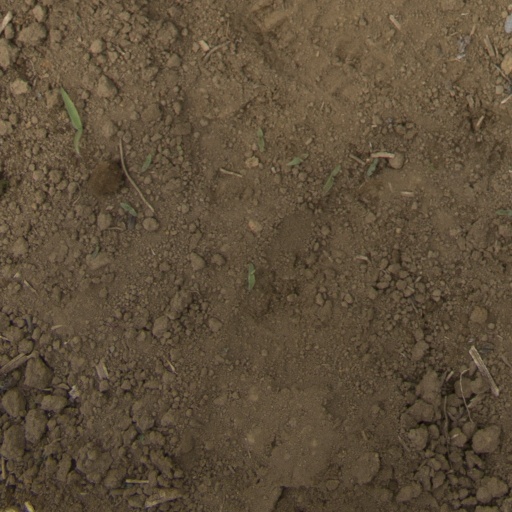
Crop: Jerusalem artichoke